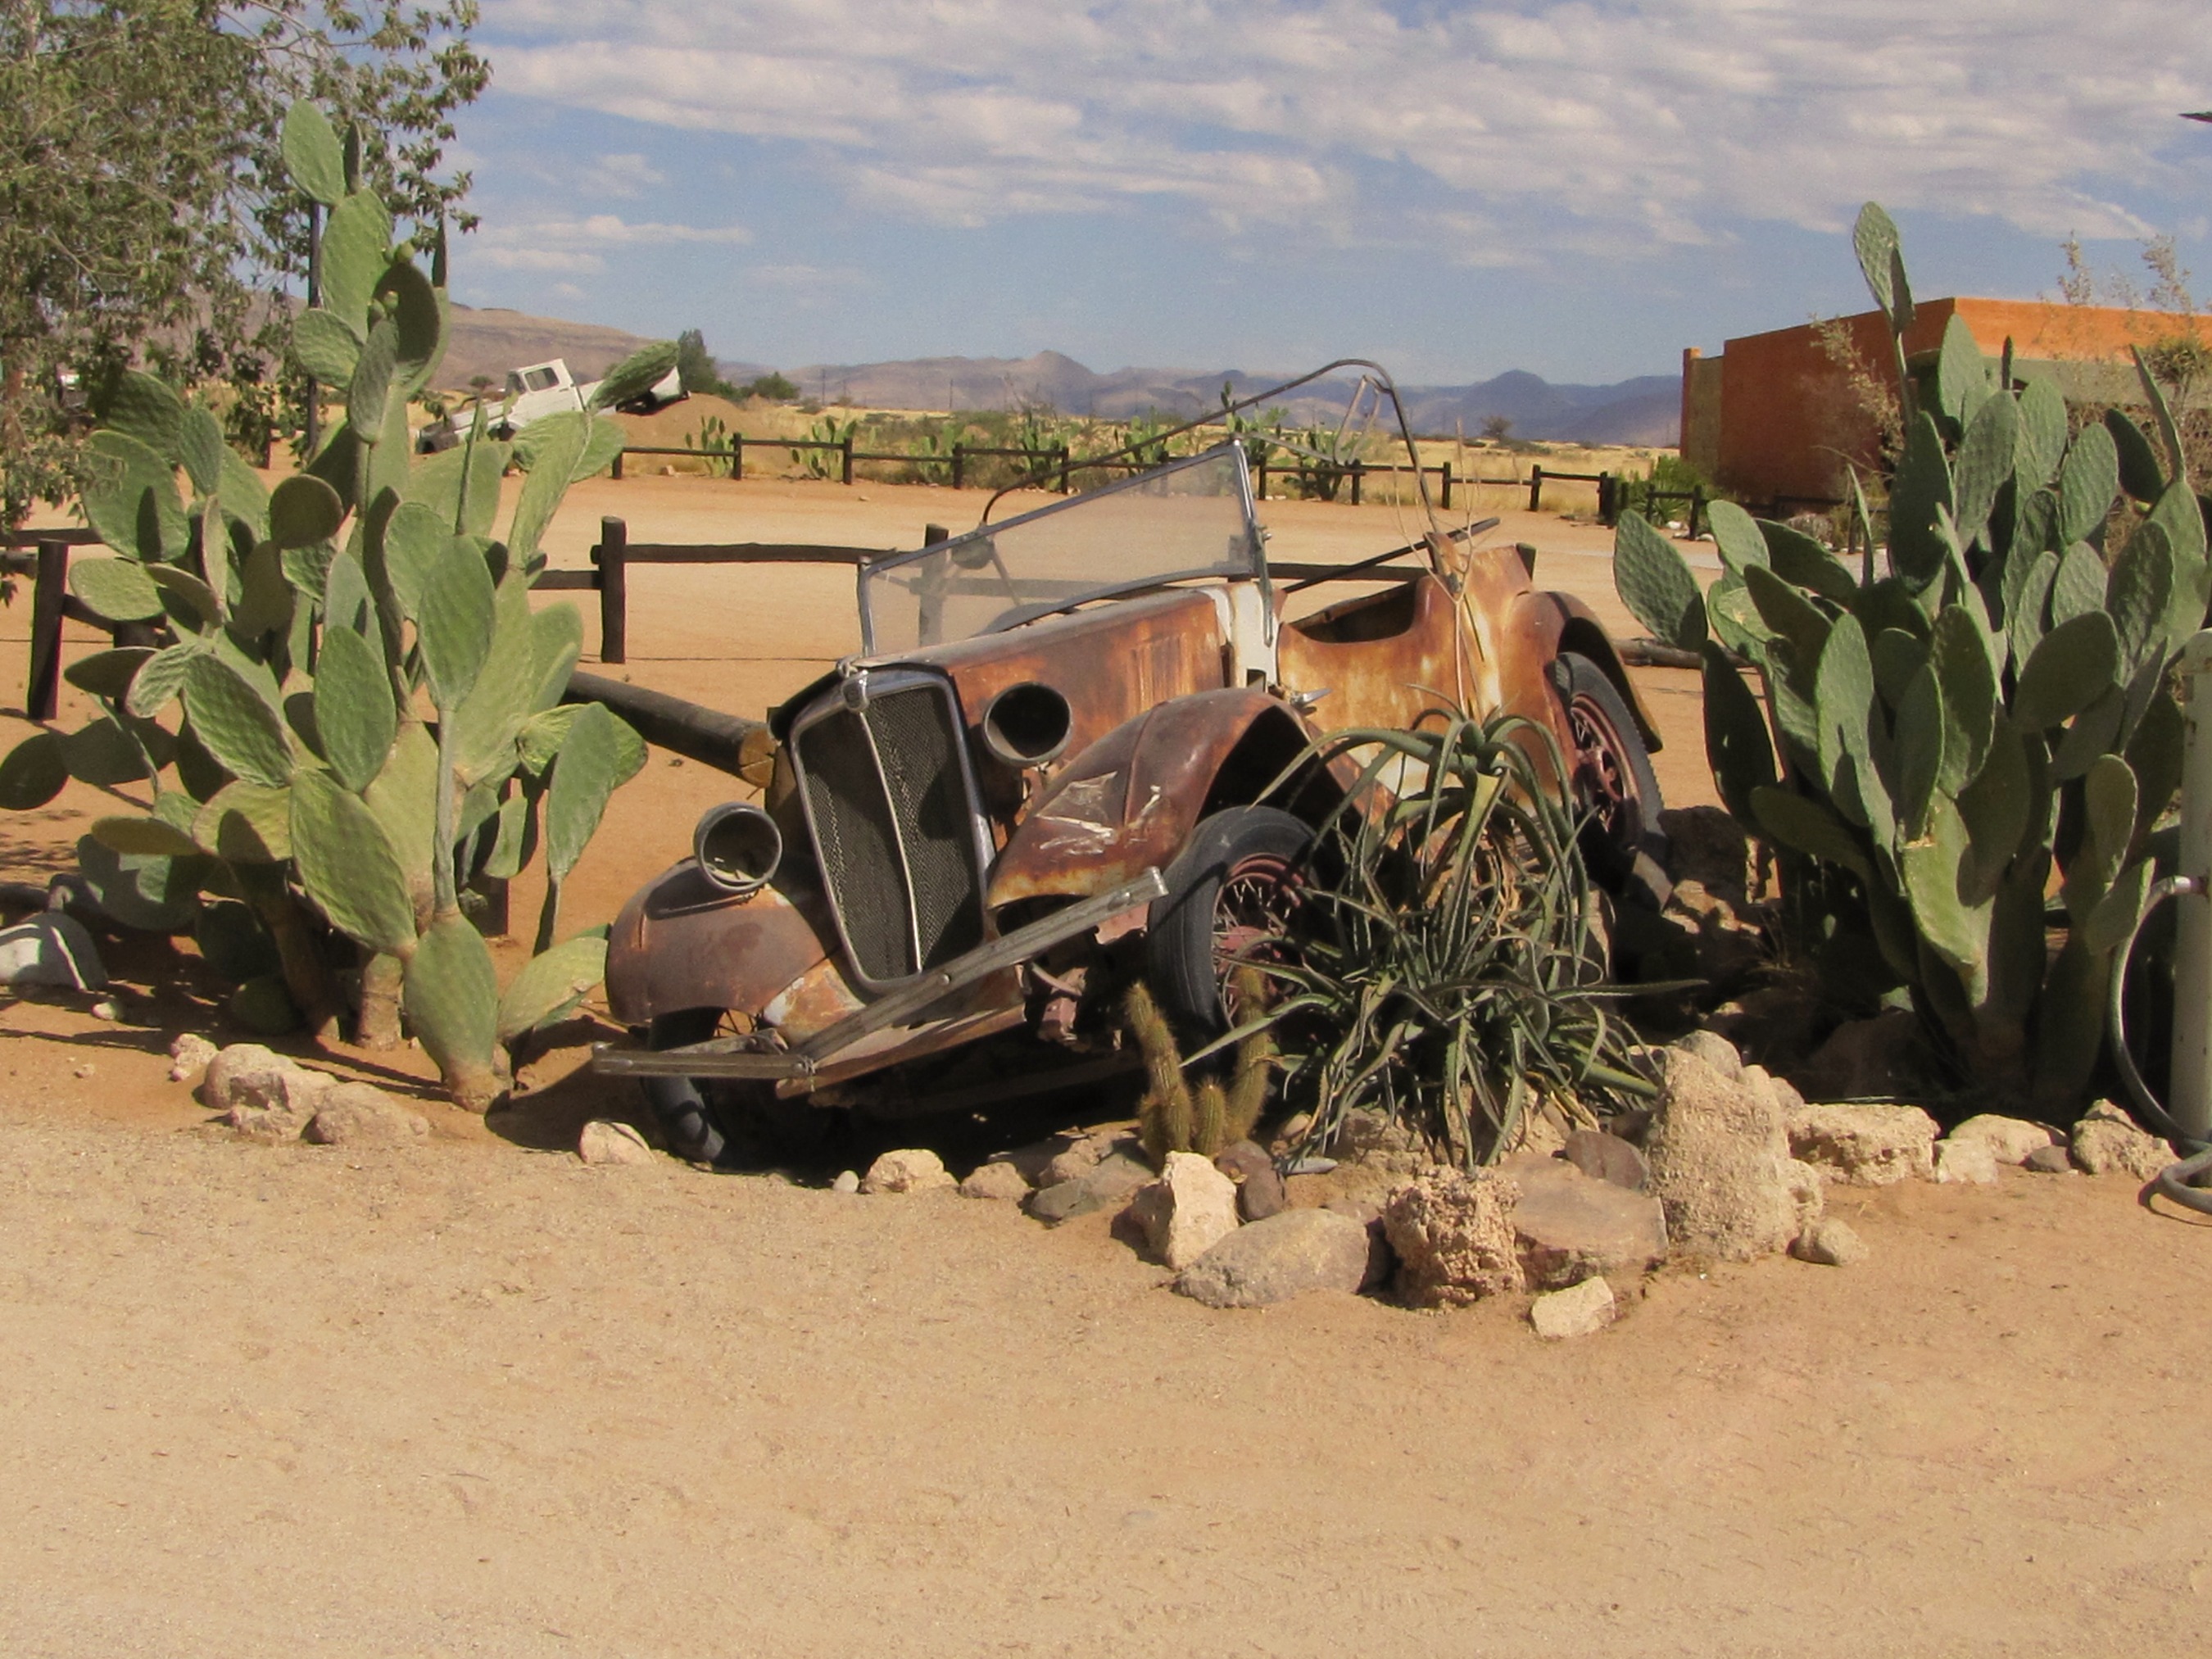
landscape, sand, desert, old, vehicle, africa, auto, oldtimer, rusted, lodge, solitaire, scrap, drought, stainless, namibia, natural environment, aeolian landform, off roading